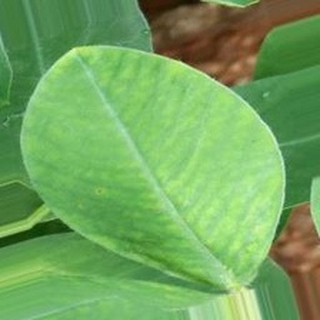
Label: groundnut_early_leaf_spot